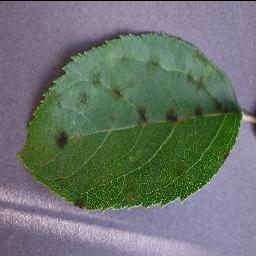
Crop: apple
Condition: scab